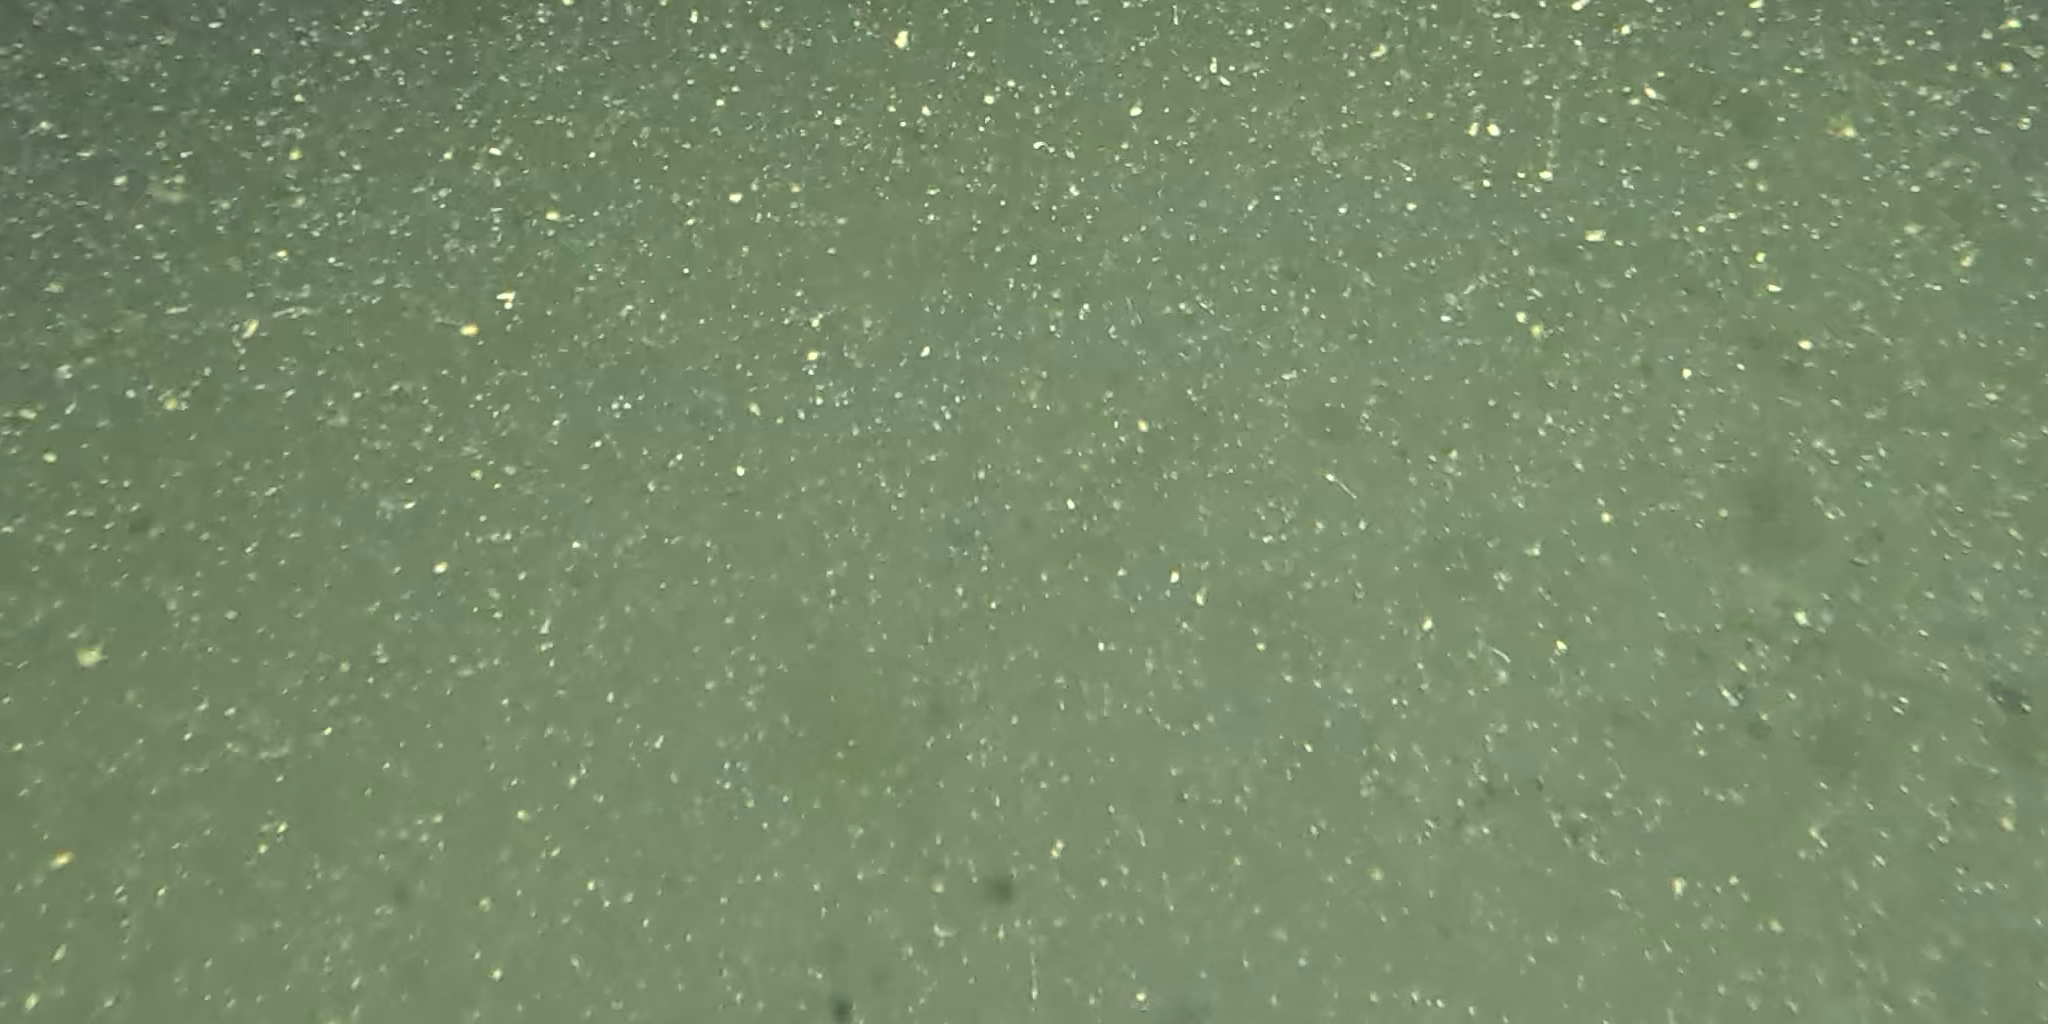
Seabed habitat: bad